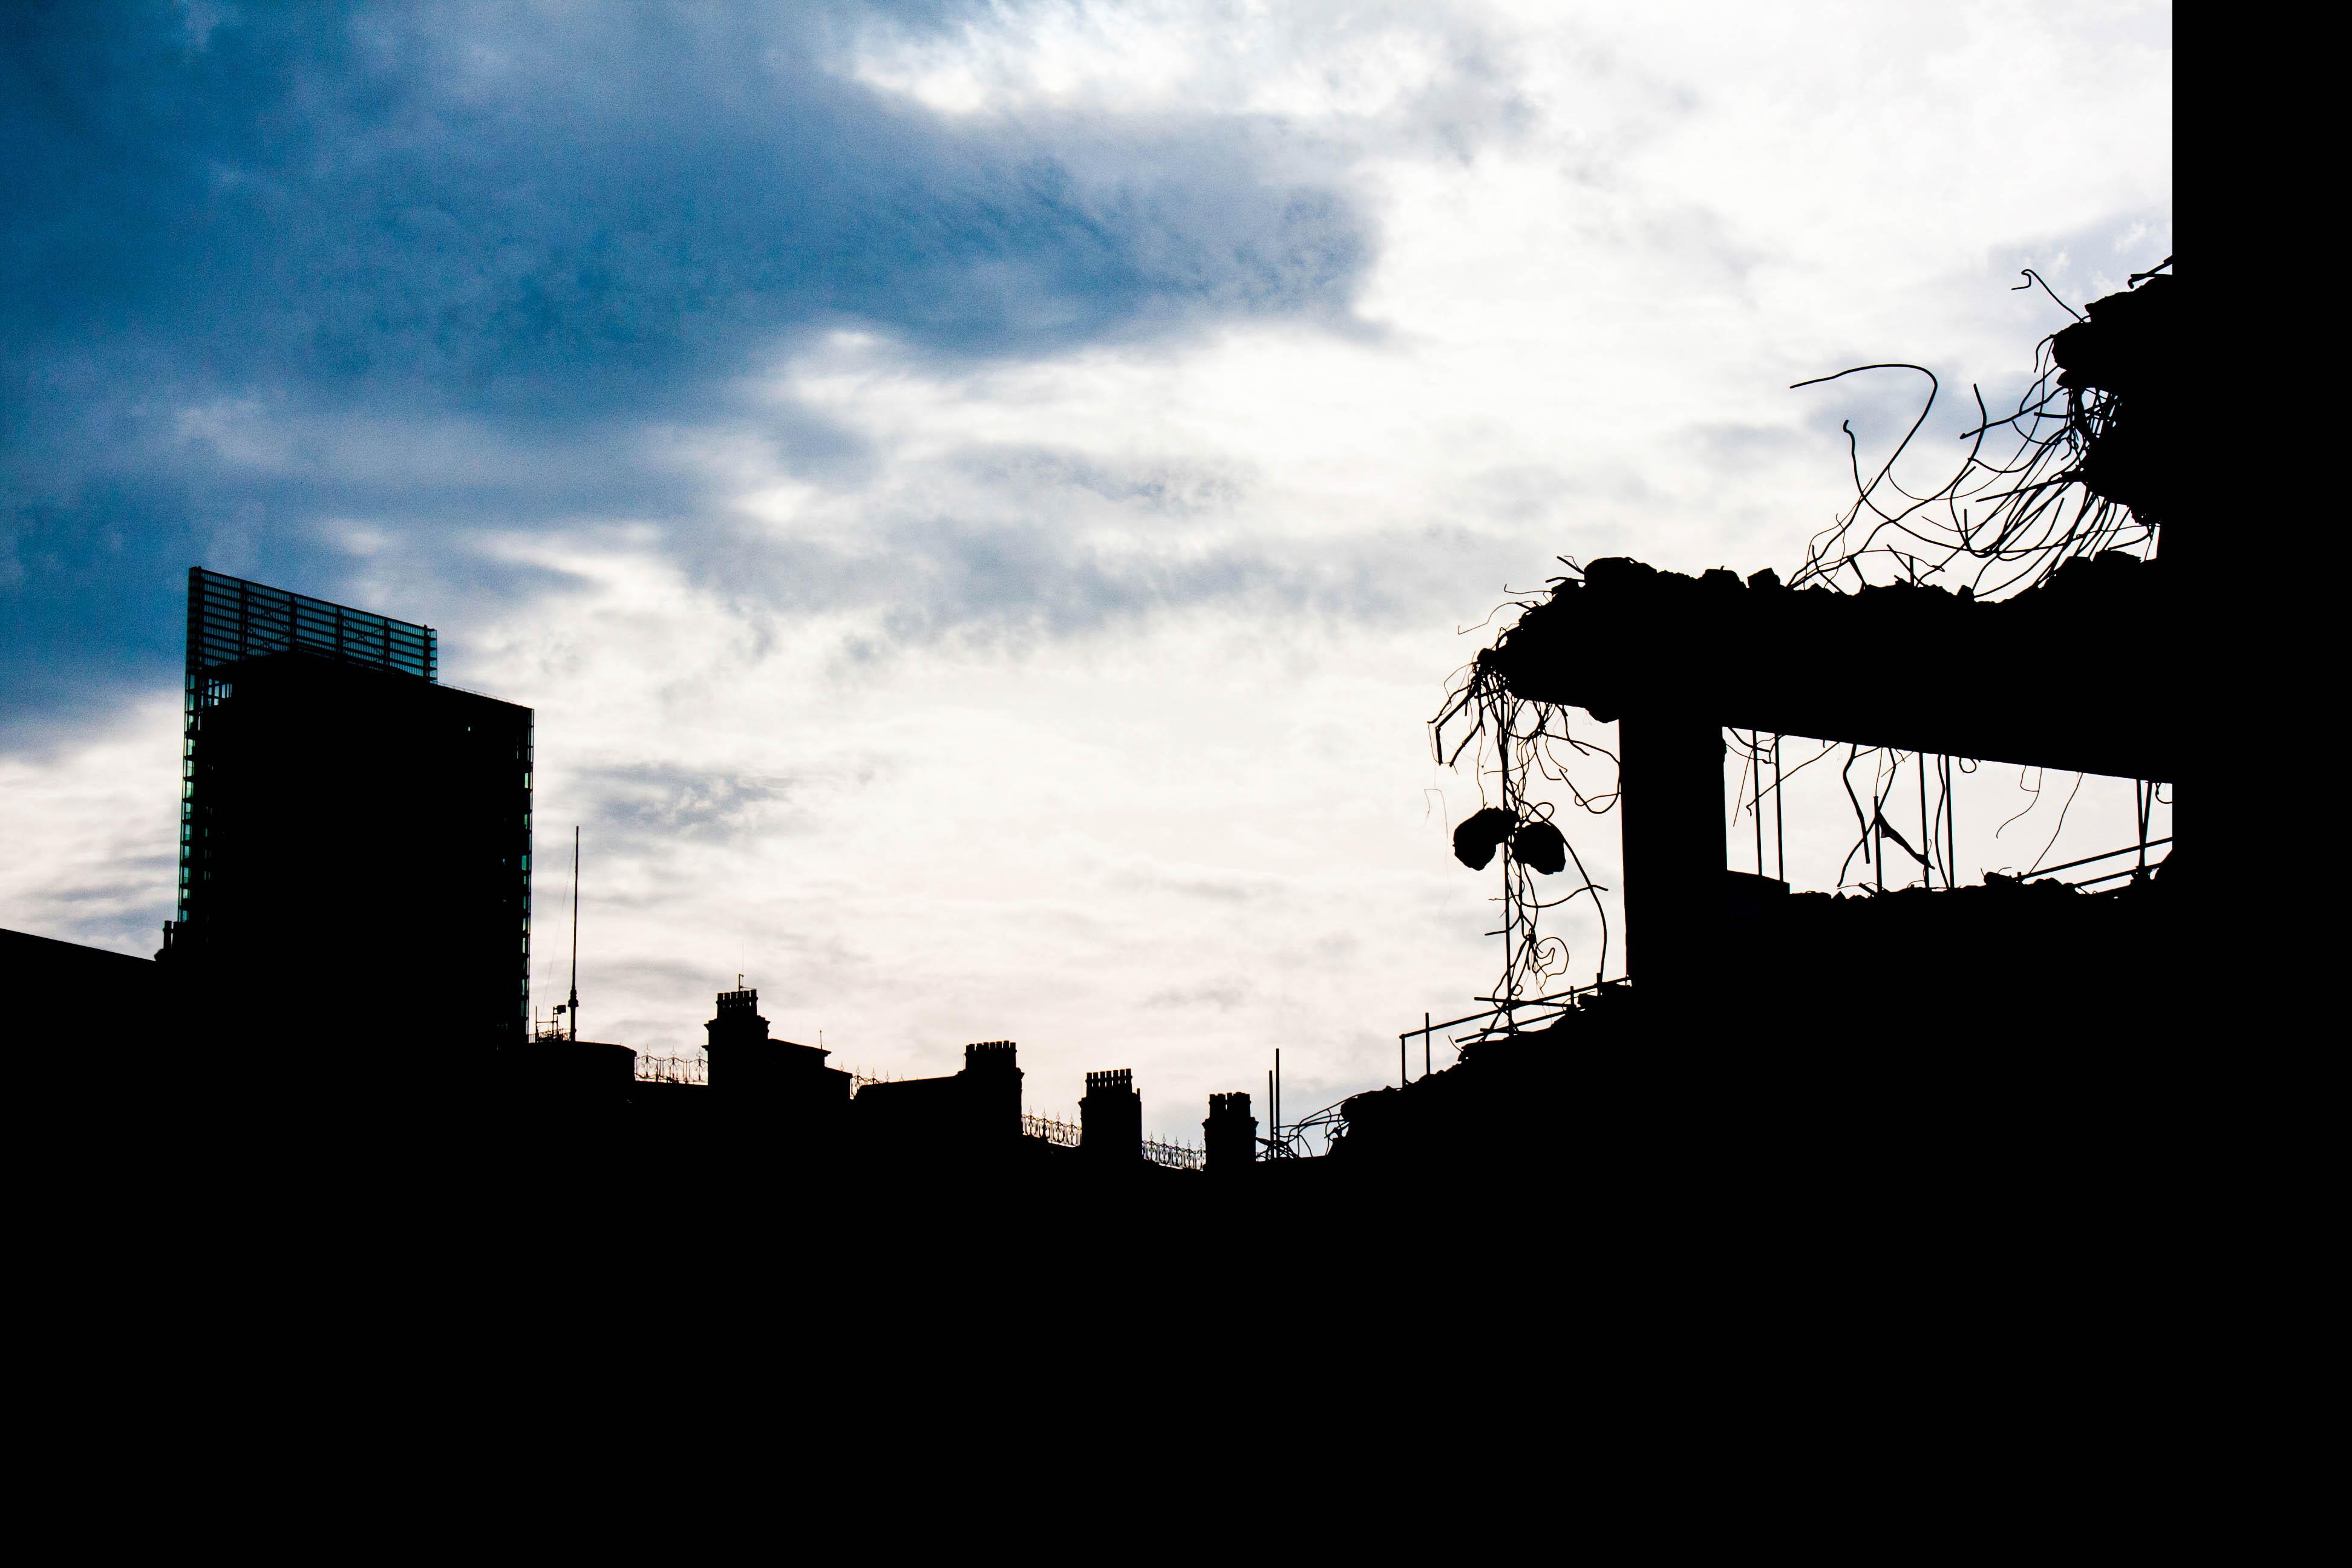
silhouette, cloud, sky, skyline, city, skyscraper, cityscape, blue, manchester, clouds, bluesky, metropolis, blueclouds, citysilhouette, silhouetteart, manchestersilhouette, human settlement